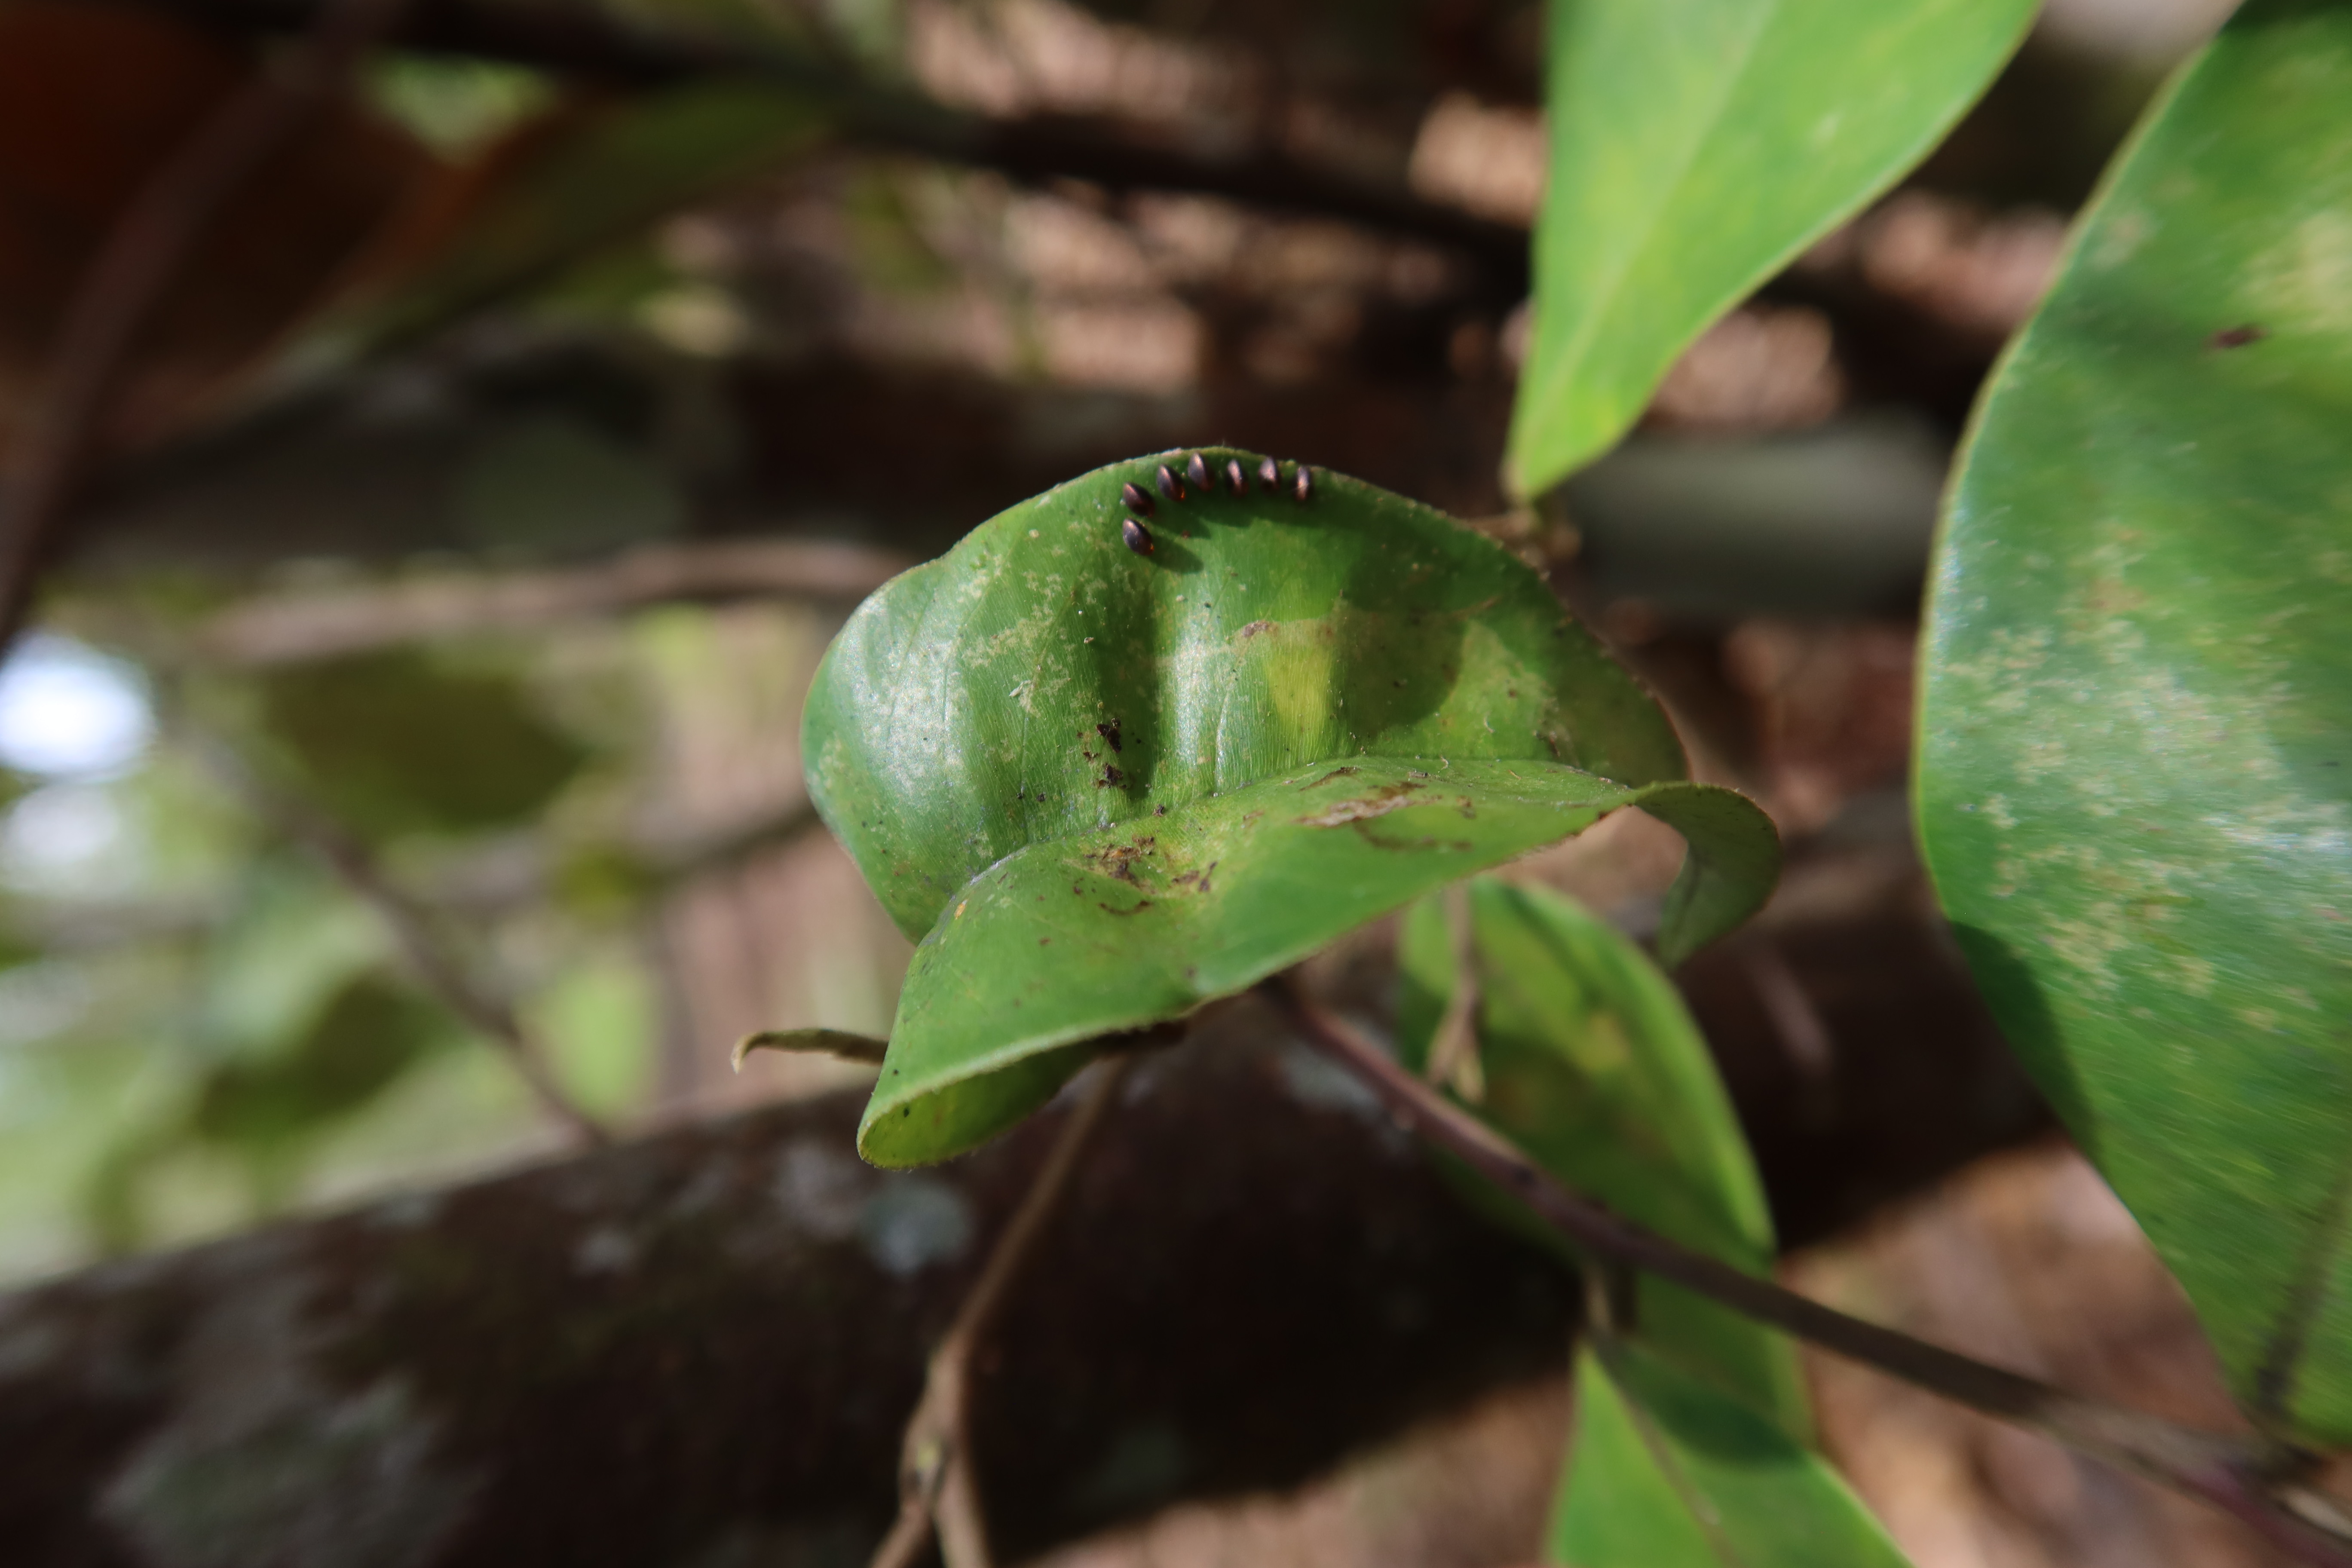
Label: Scale insect